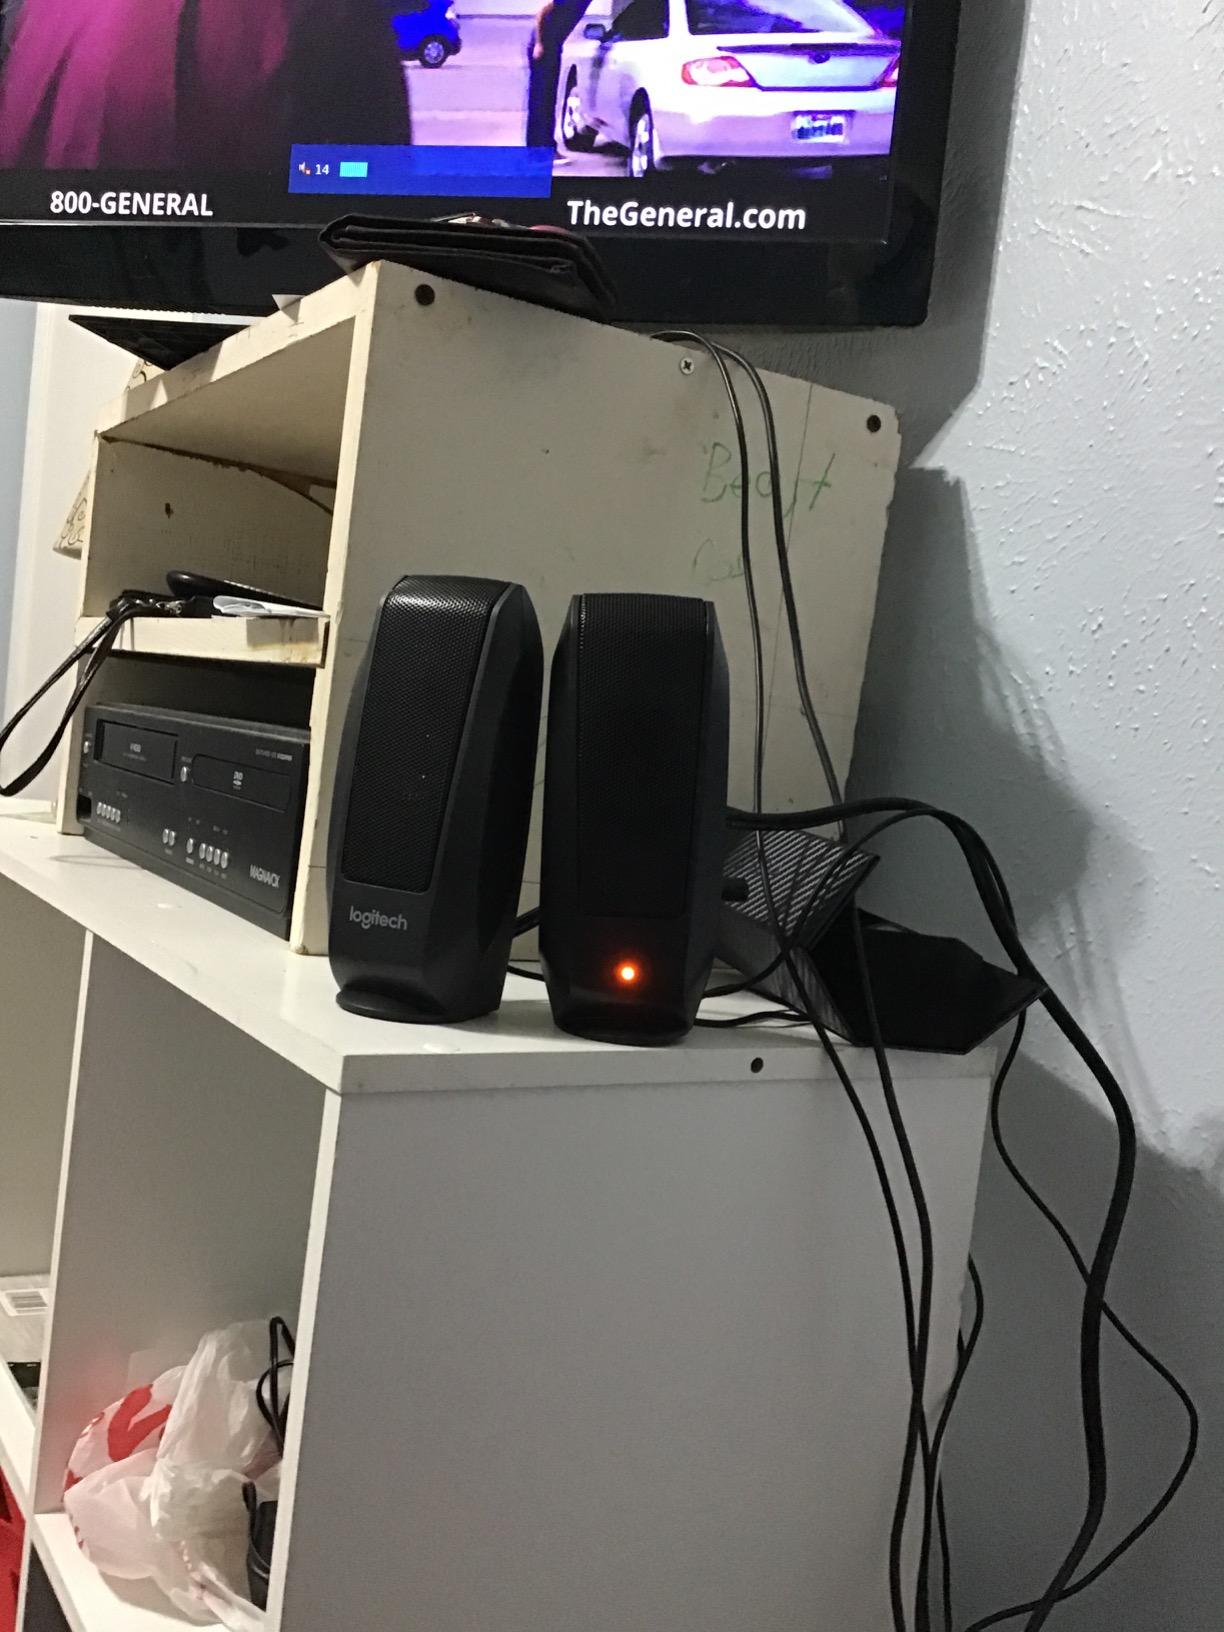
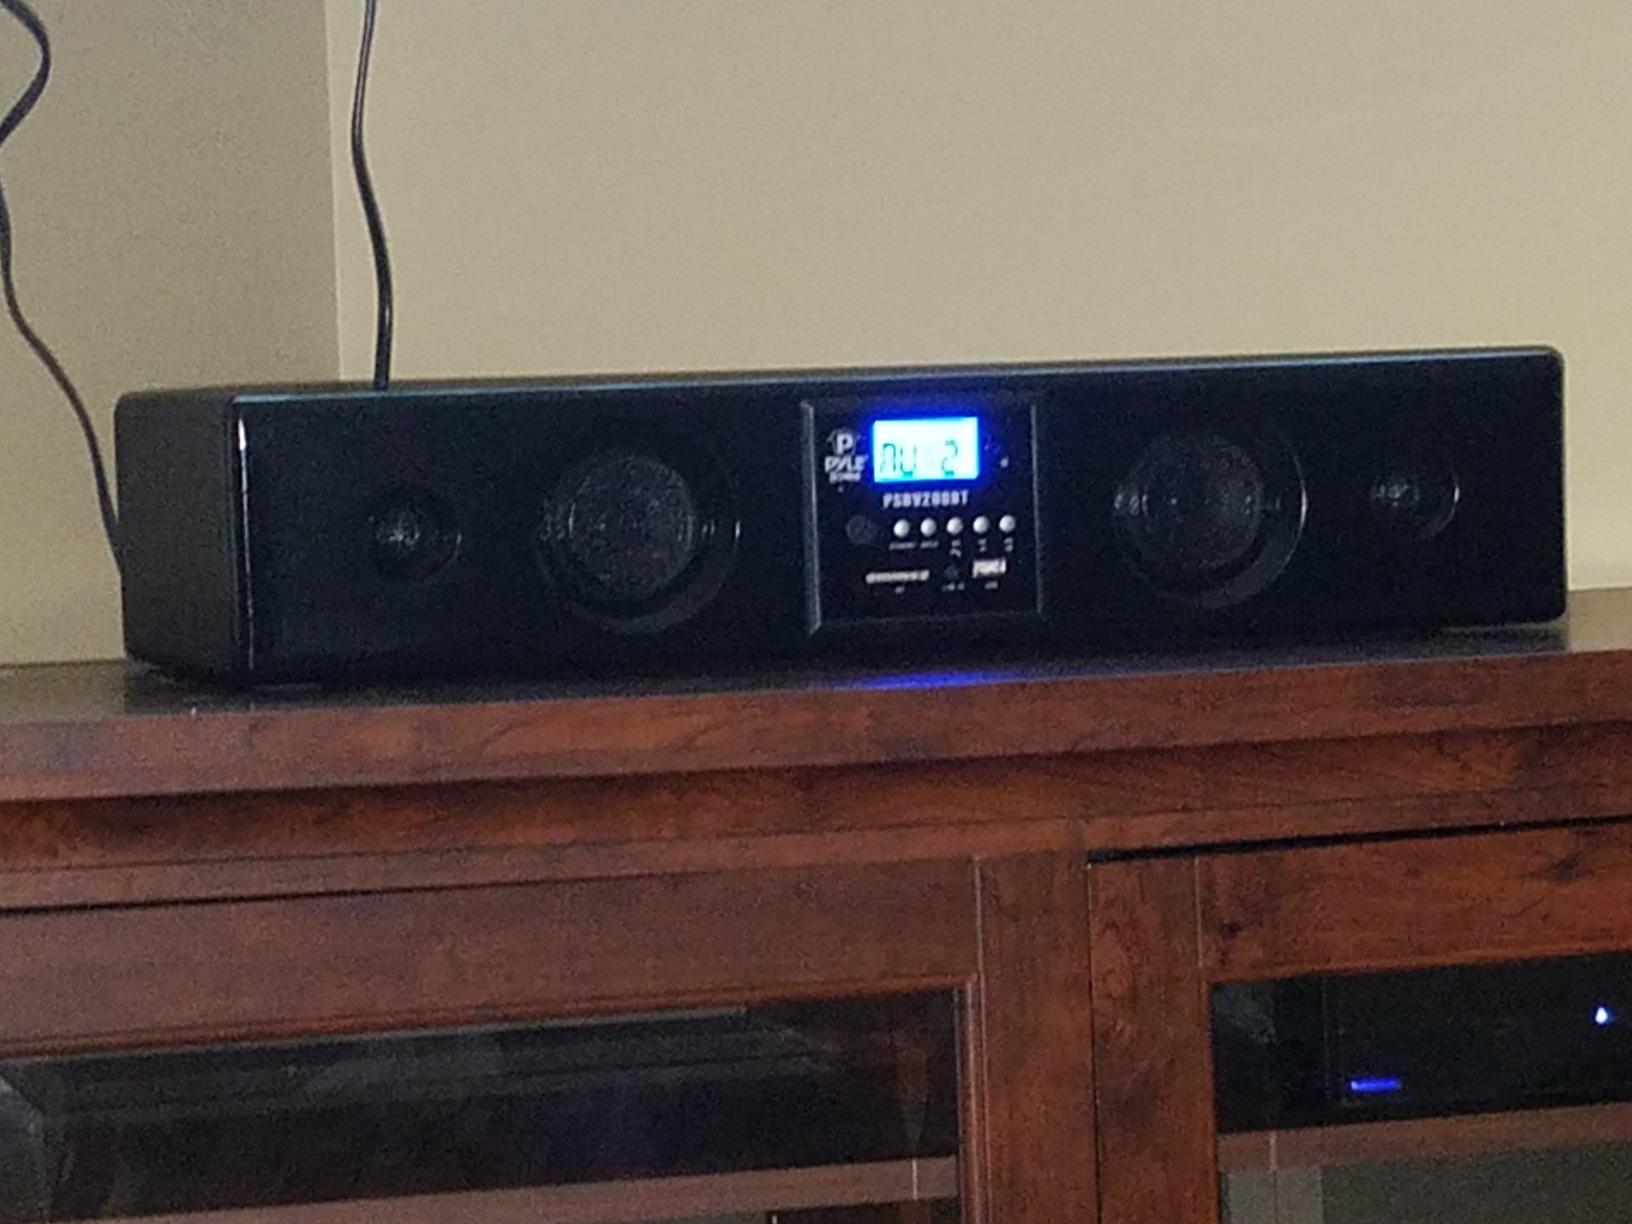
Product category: speaker
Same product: no